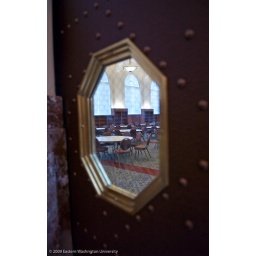
The historic octagonal windows still frame the interior of the old library in Hargreaves Hall.